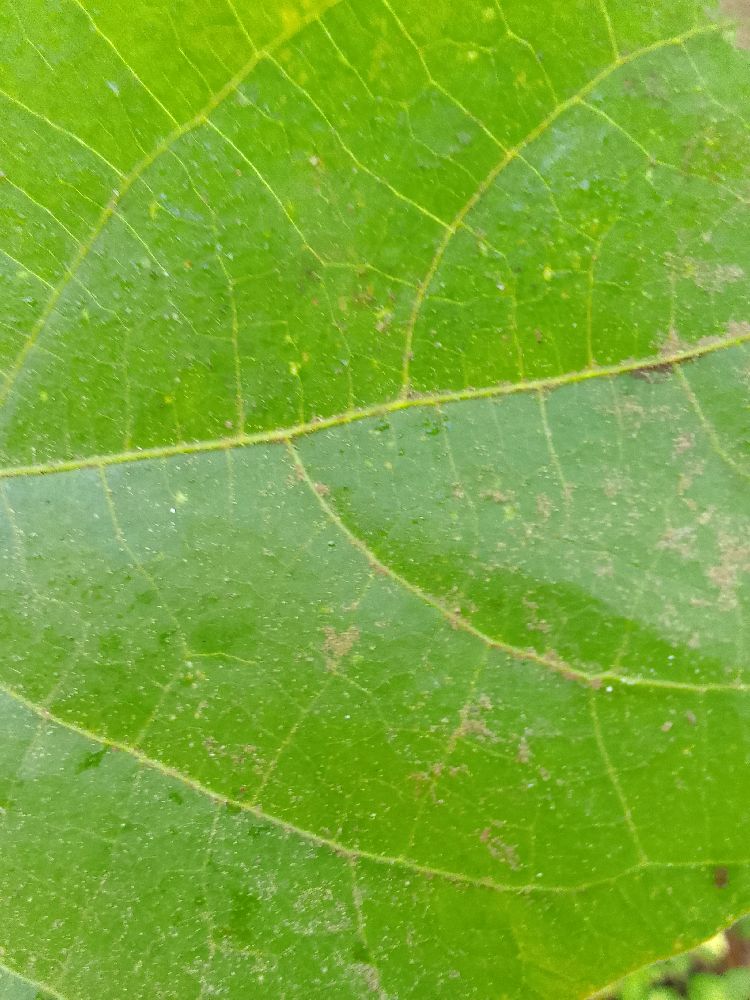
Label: healthy